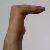
The image shows a hand gesture representing a space in Indian Sign Language.